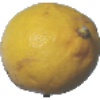
Label: Lemon 1